2010 Winter Olympics

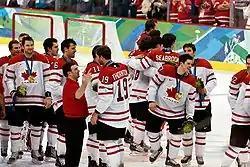
Sidney Crosby celebrates moments after scoring the gold medal-winning goal over the United States.

Vancouver 2010 was also the first winter Olympics in which both men's and women's hockey were played on a narrower, NHL-sized ice rink, measuring , instead of the international size of . The games were played at General Motors Place (now Rogers Arena), home of the NHL's Vancouver Canucks, which was temporarily renamed Canada Hockey Place for the duration of the Olympics. Utilizing this existing venue instead of building a new international-sized ice rink facility saved C$10 million in construction costs and allowed an additional 35,000 spectators to attend Olympic hockey games. However, some European countries expressed concern over this decision, worried that it might give North American players an advantage since they grew up playing on the smaller NHL-sized rinks. By contrast, the only other NHL venue to host Olympic hockey, the Calgary Flames' Olympic Saddledome, started construction before Calgary won the bid for the 1988 Winter Olympics and it was designed to accommodate an international ice rink.